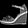
Label: Sandal